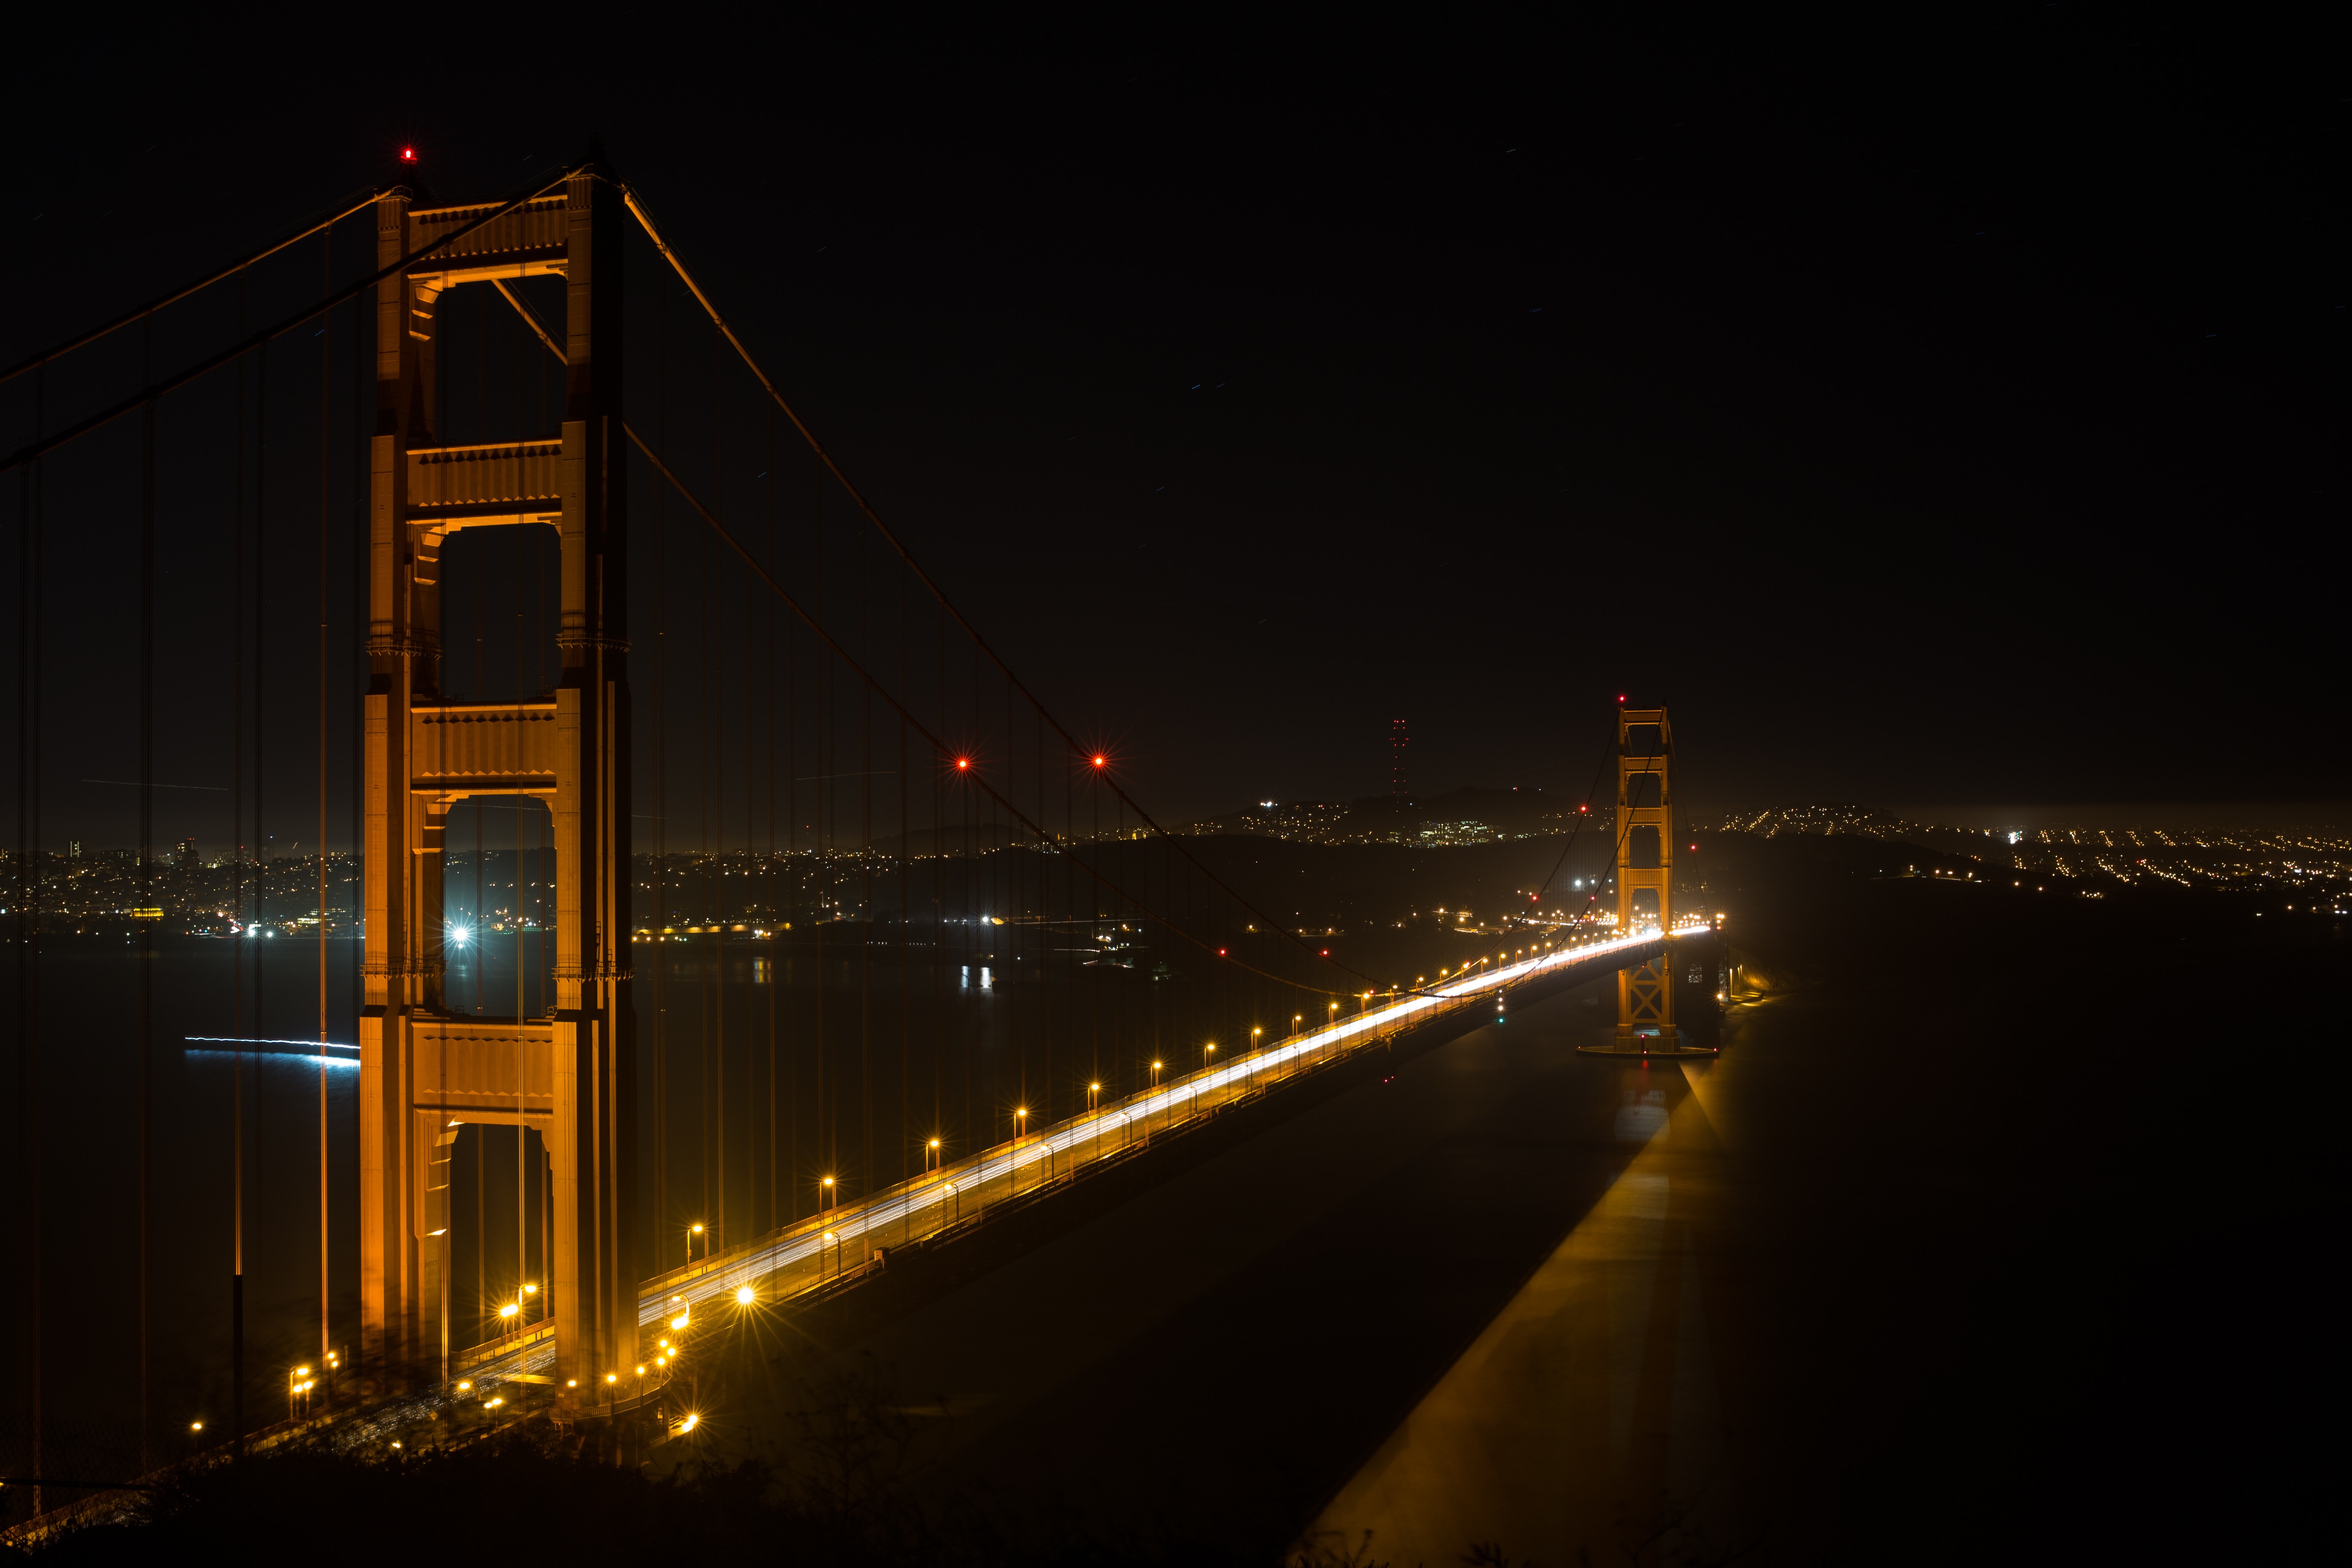
night, sky, light, bridge, lighting, darkness, landmark, street light, suspension bridge, water, metropolitan area, urban area, architecture, city, fixed link, clock tower, tower, midnight, automotive lighting, road, evening, cable stayed bridge, cloud, nonbuilding structure, light fixture, reflection, river, metropolis, road surface, freeway